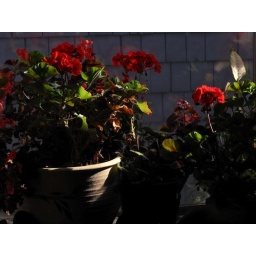
These joyful plants in my bedroom window greenhouse catch the rays of the setting sun.